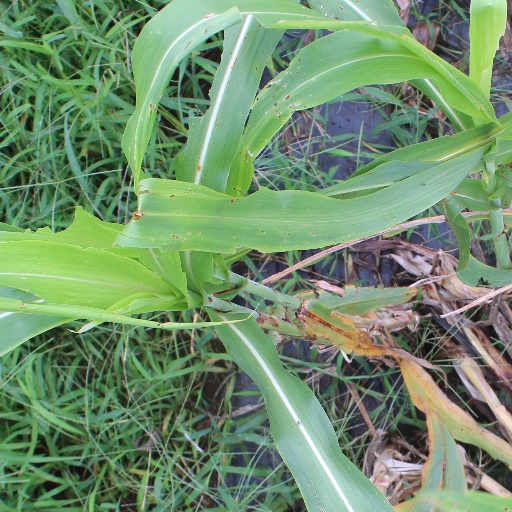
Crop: sorghum